Northern Beaches

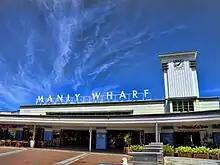
Manly ferry wharf

The traditional Aboriginal inhabitants of the land now known as the Northern Beaches were the Garigal people of the Eora nation.